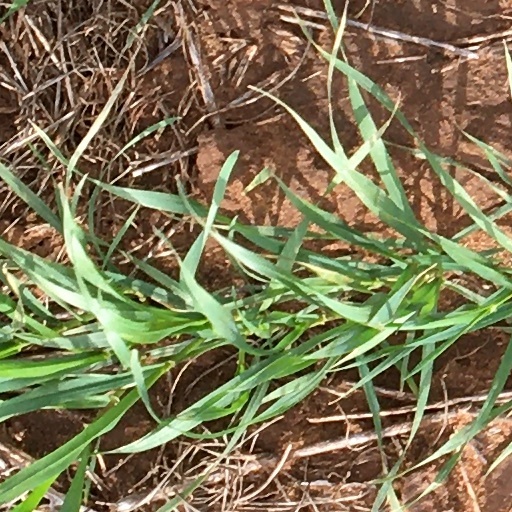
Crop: wheat